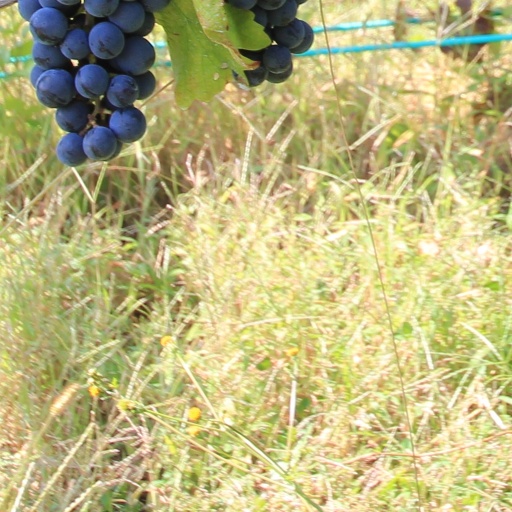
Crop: grape